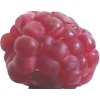
Label: raspberry